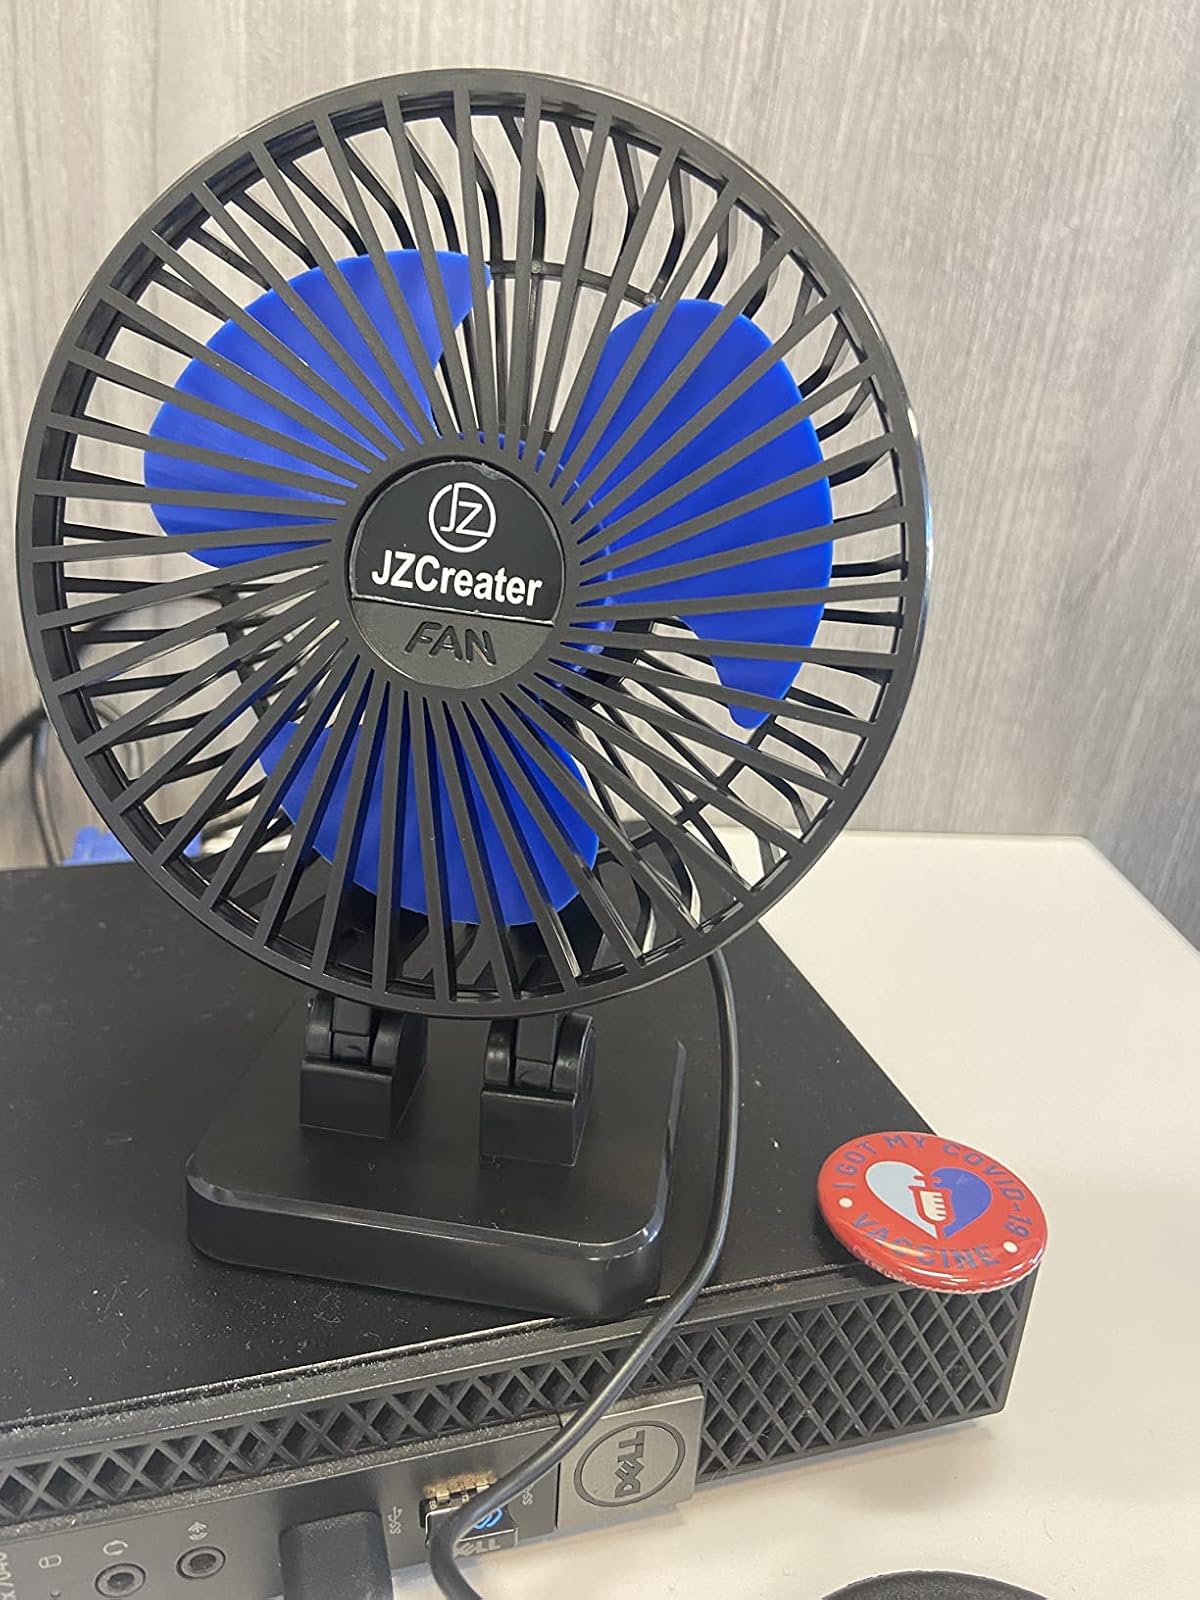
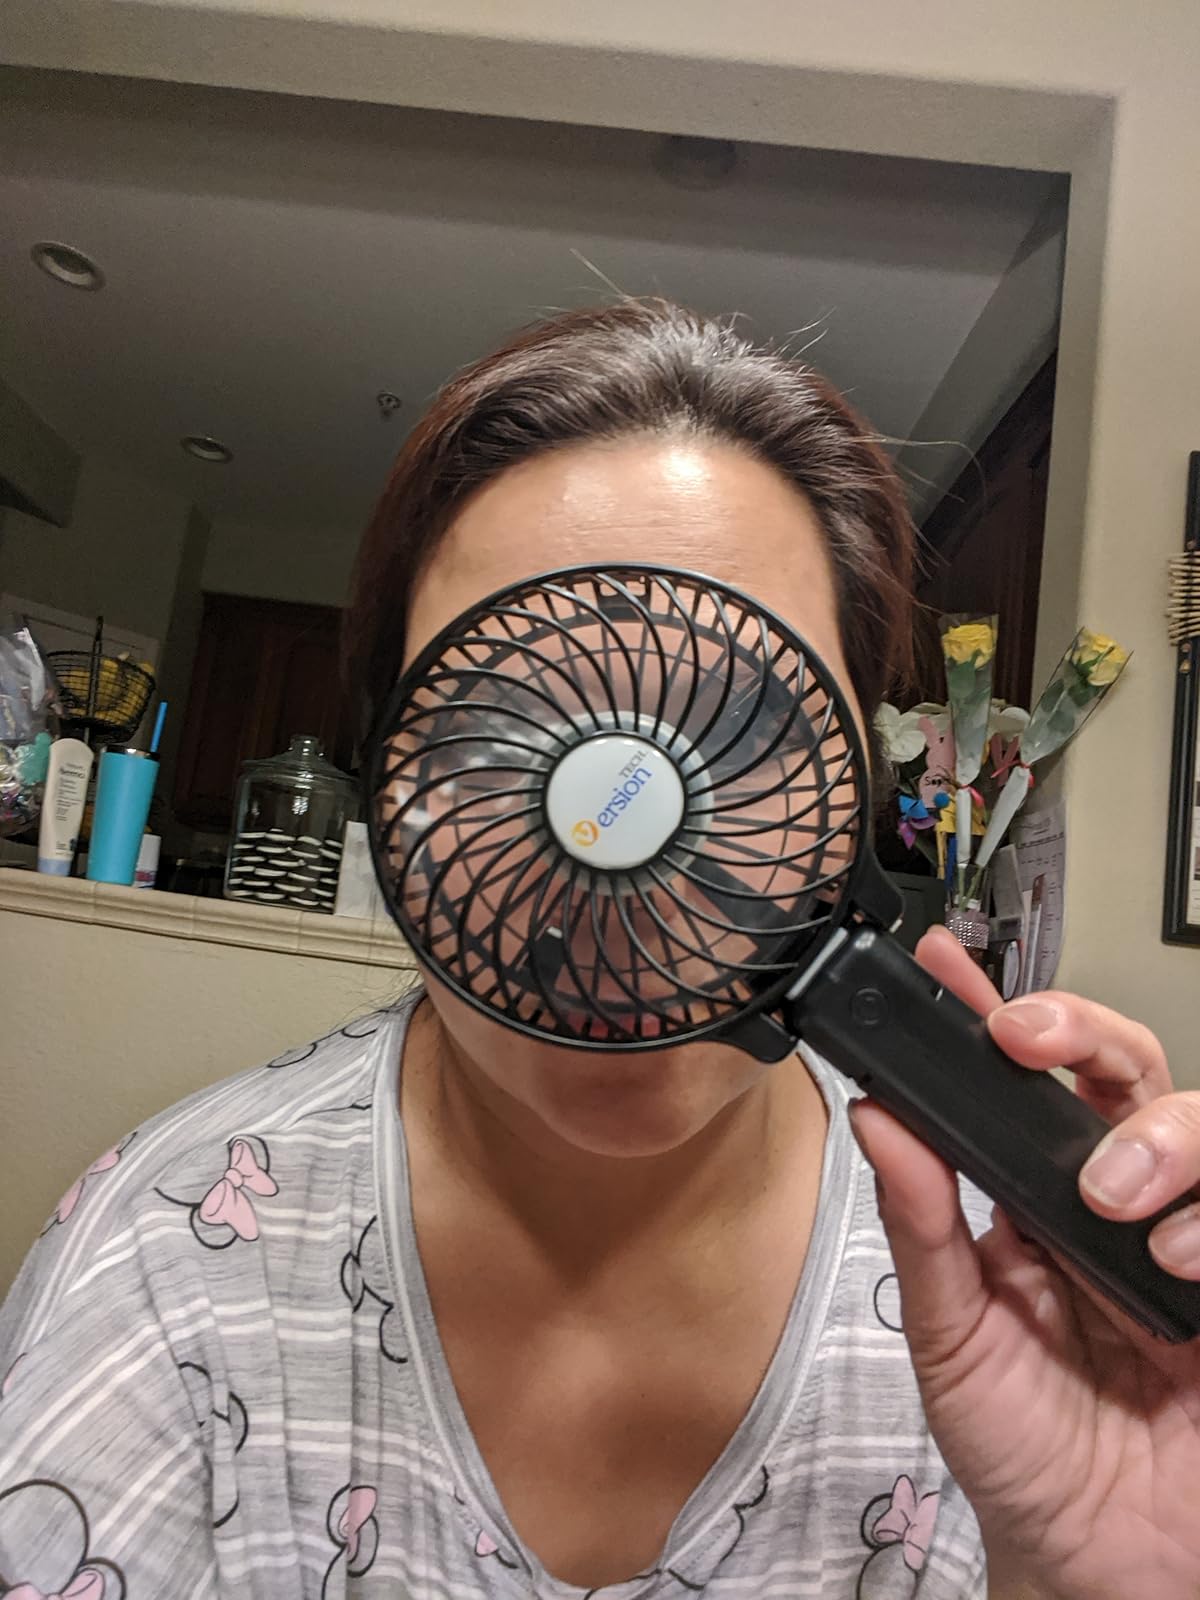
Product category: fan
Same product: no